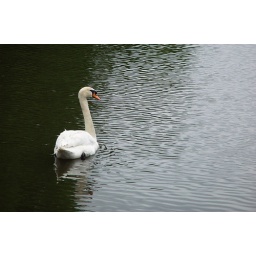
This swan was seen swimming in the moat around the imperial palace in Tokyo.